Reticulocytosis

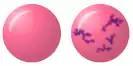
Reticulocyte

Reticulocytosis is a laboratory finding in which the number of reticulocytes (immature red blood cells) in the bloodstream is elevated. Reticulocytes account for approximately 0.5% to 2.5% of the total red blood cells in healthy adults and 2% to 6% in infants, but in reticulocytosis, this percentage rises. Reticulocytes are produced in the bone marrow and then released into the bloodstream, where they mature into fully developed red blood cells between 1-2 days. Reticulocytosis often reflects the body’s response to conditions rather than an independent disease process and can arise from a variety of causes such as blood loss or anemia.